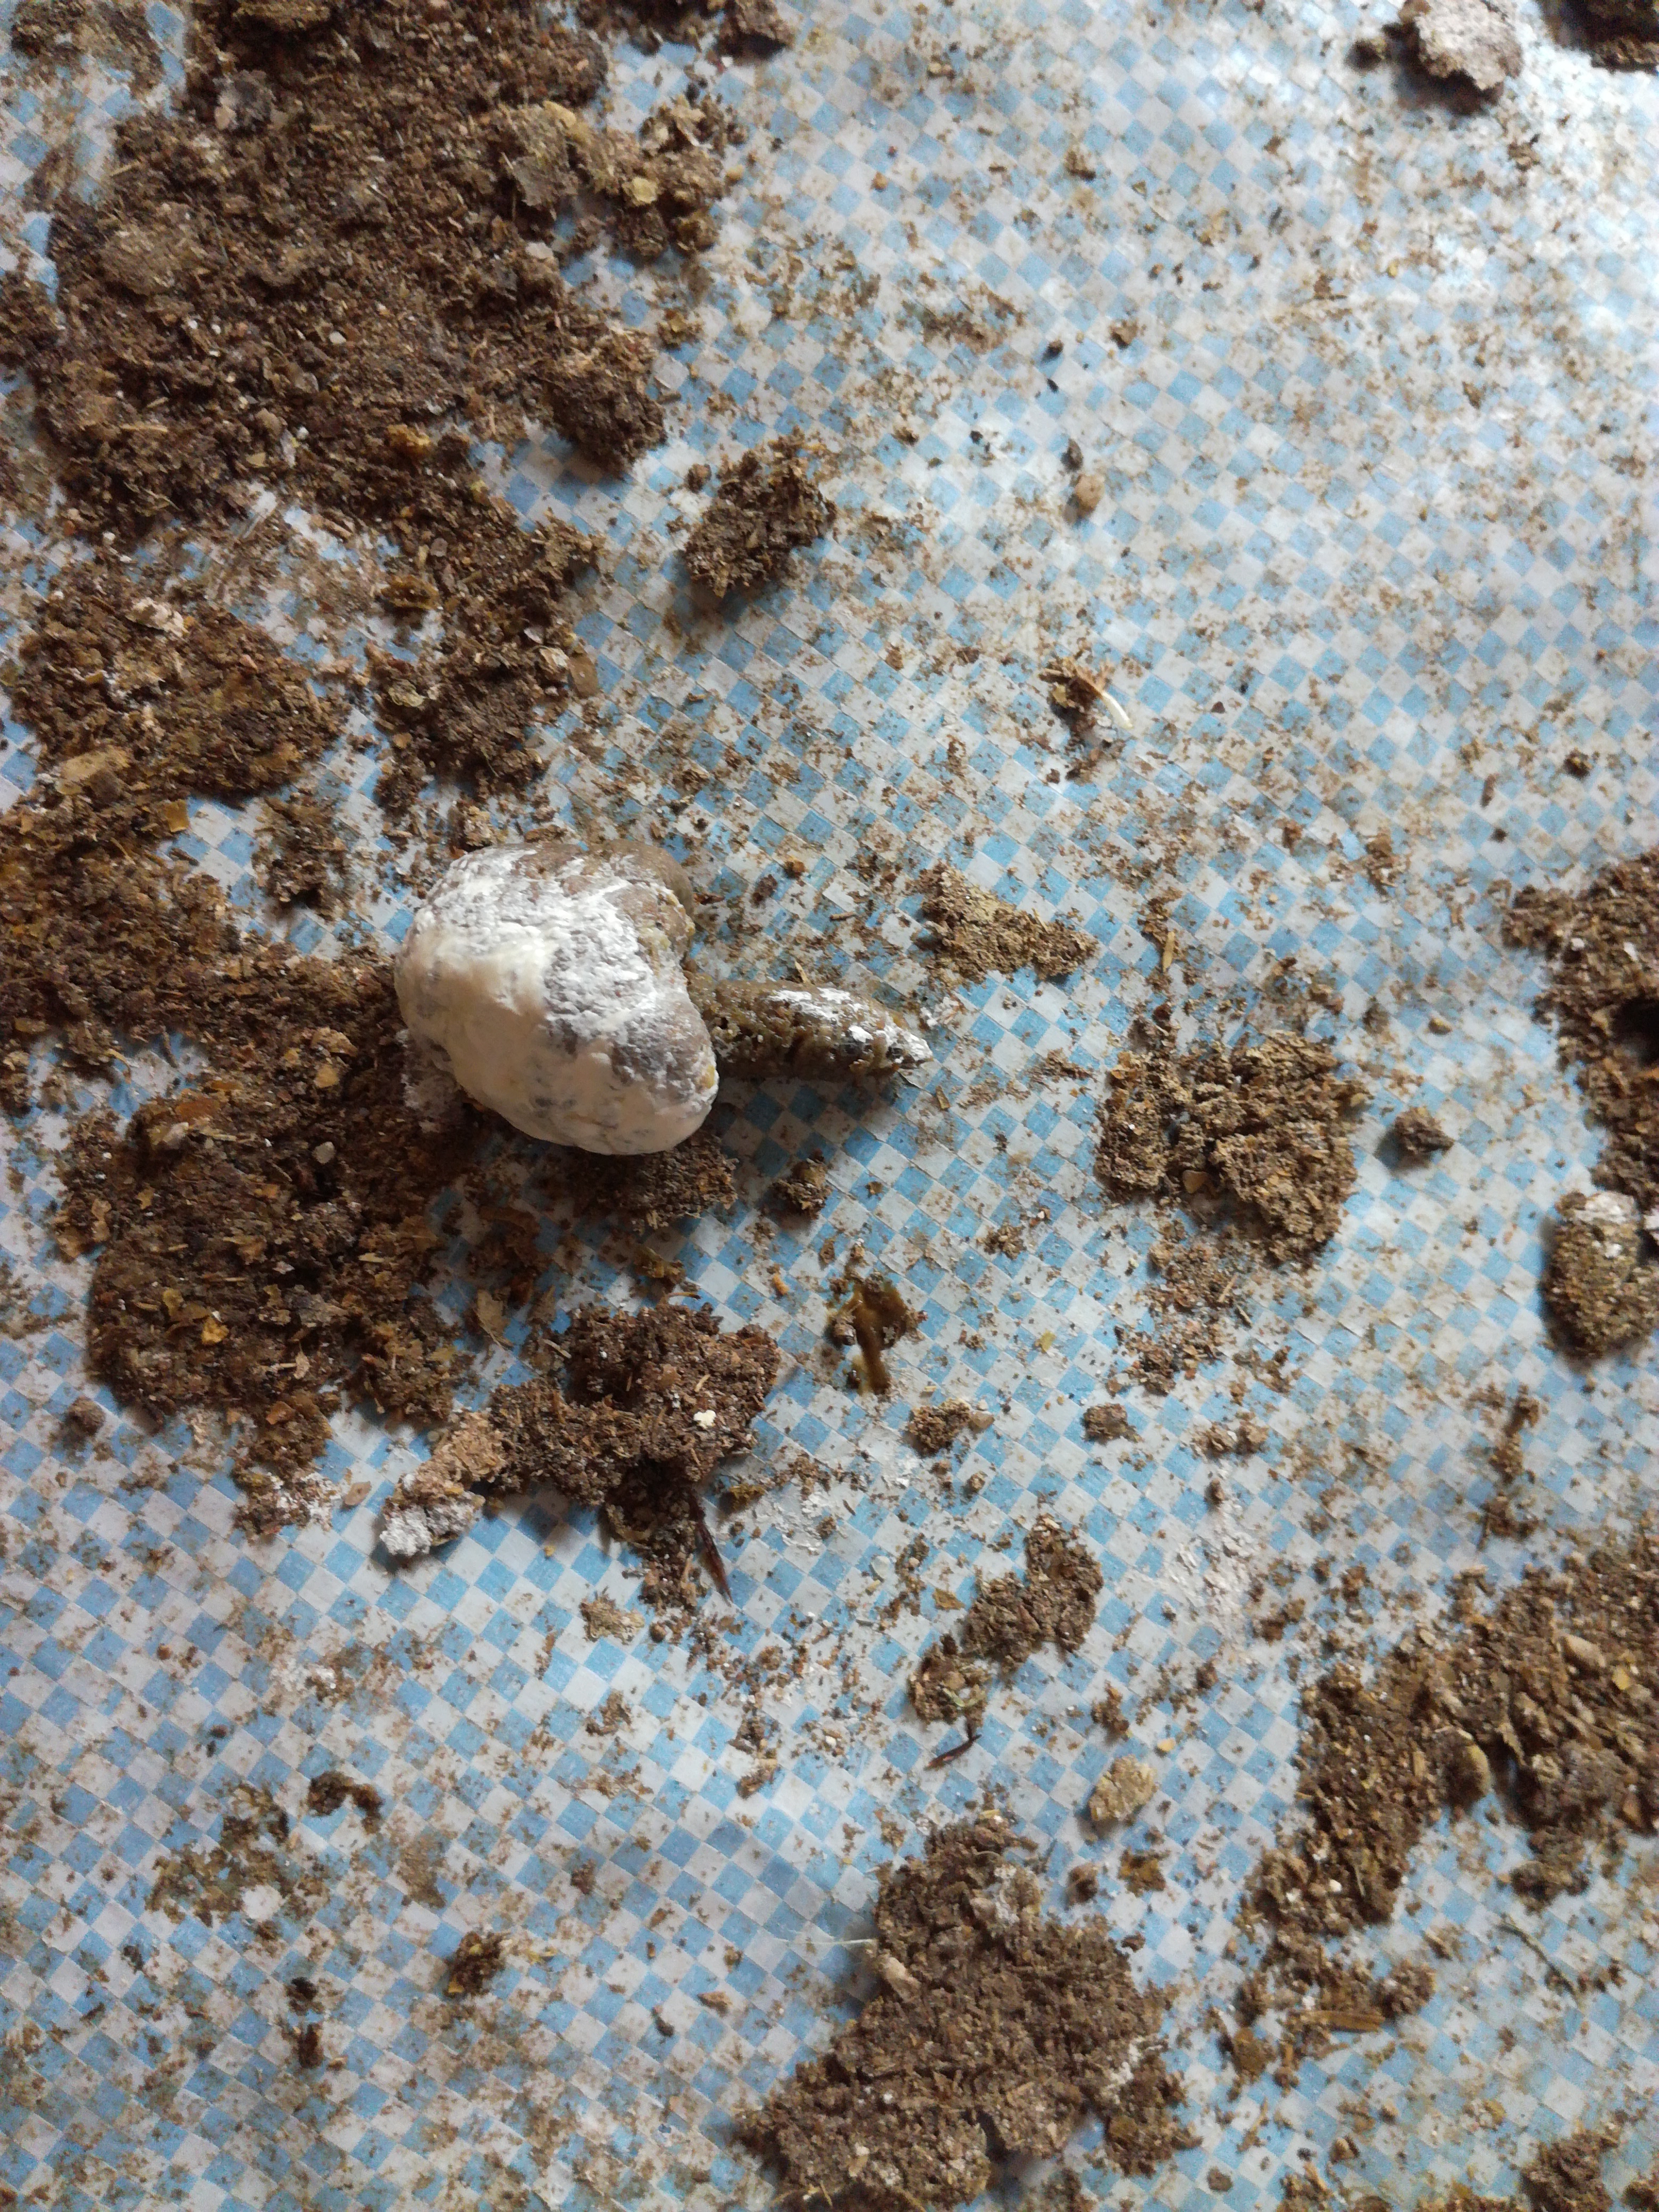
PCR-confirmed diagnosis: Salmonella